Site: brandenburg
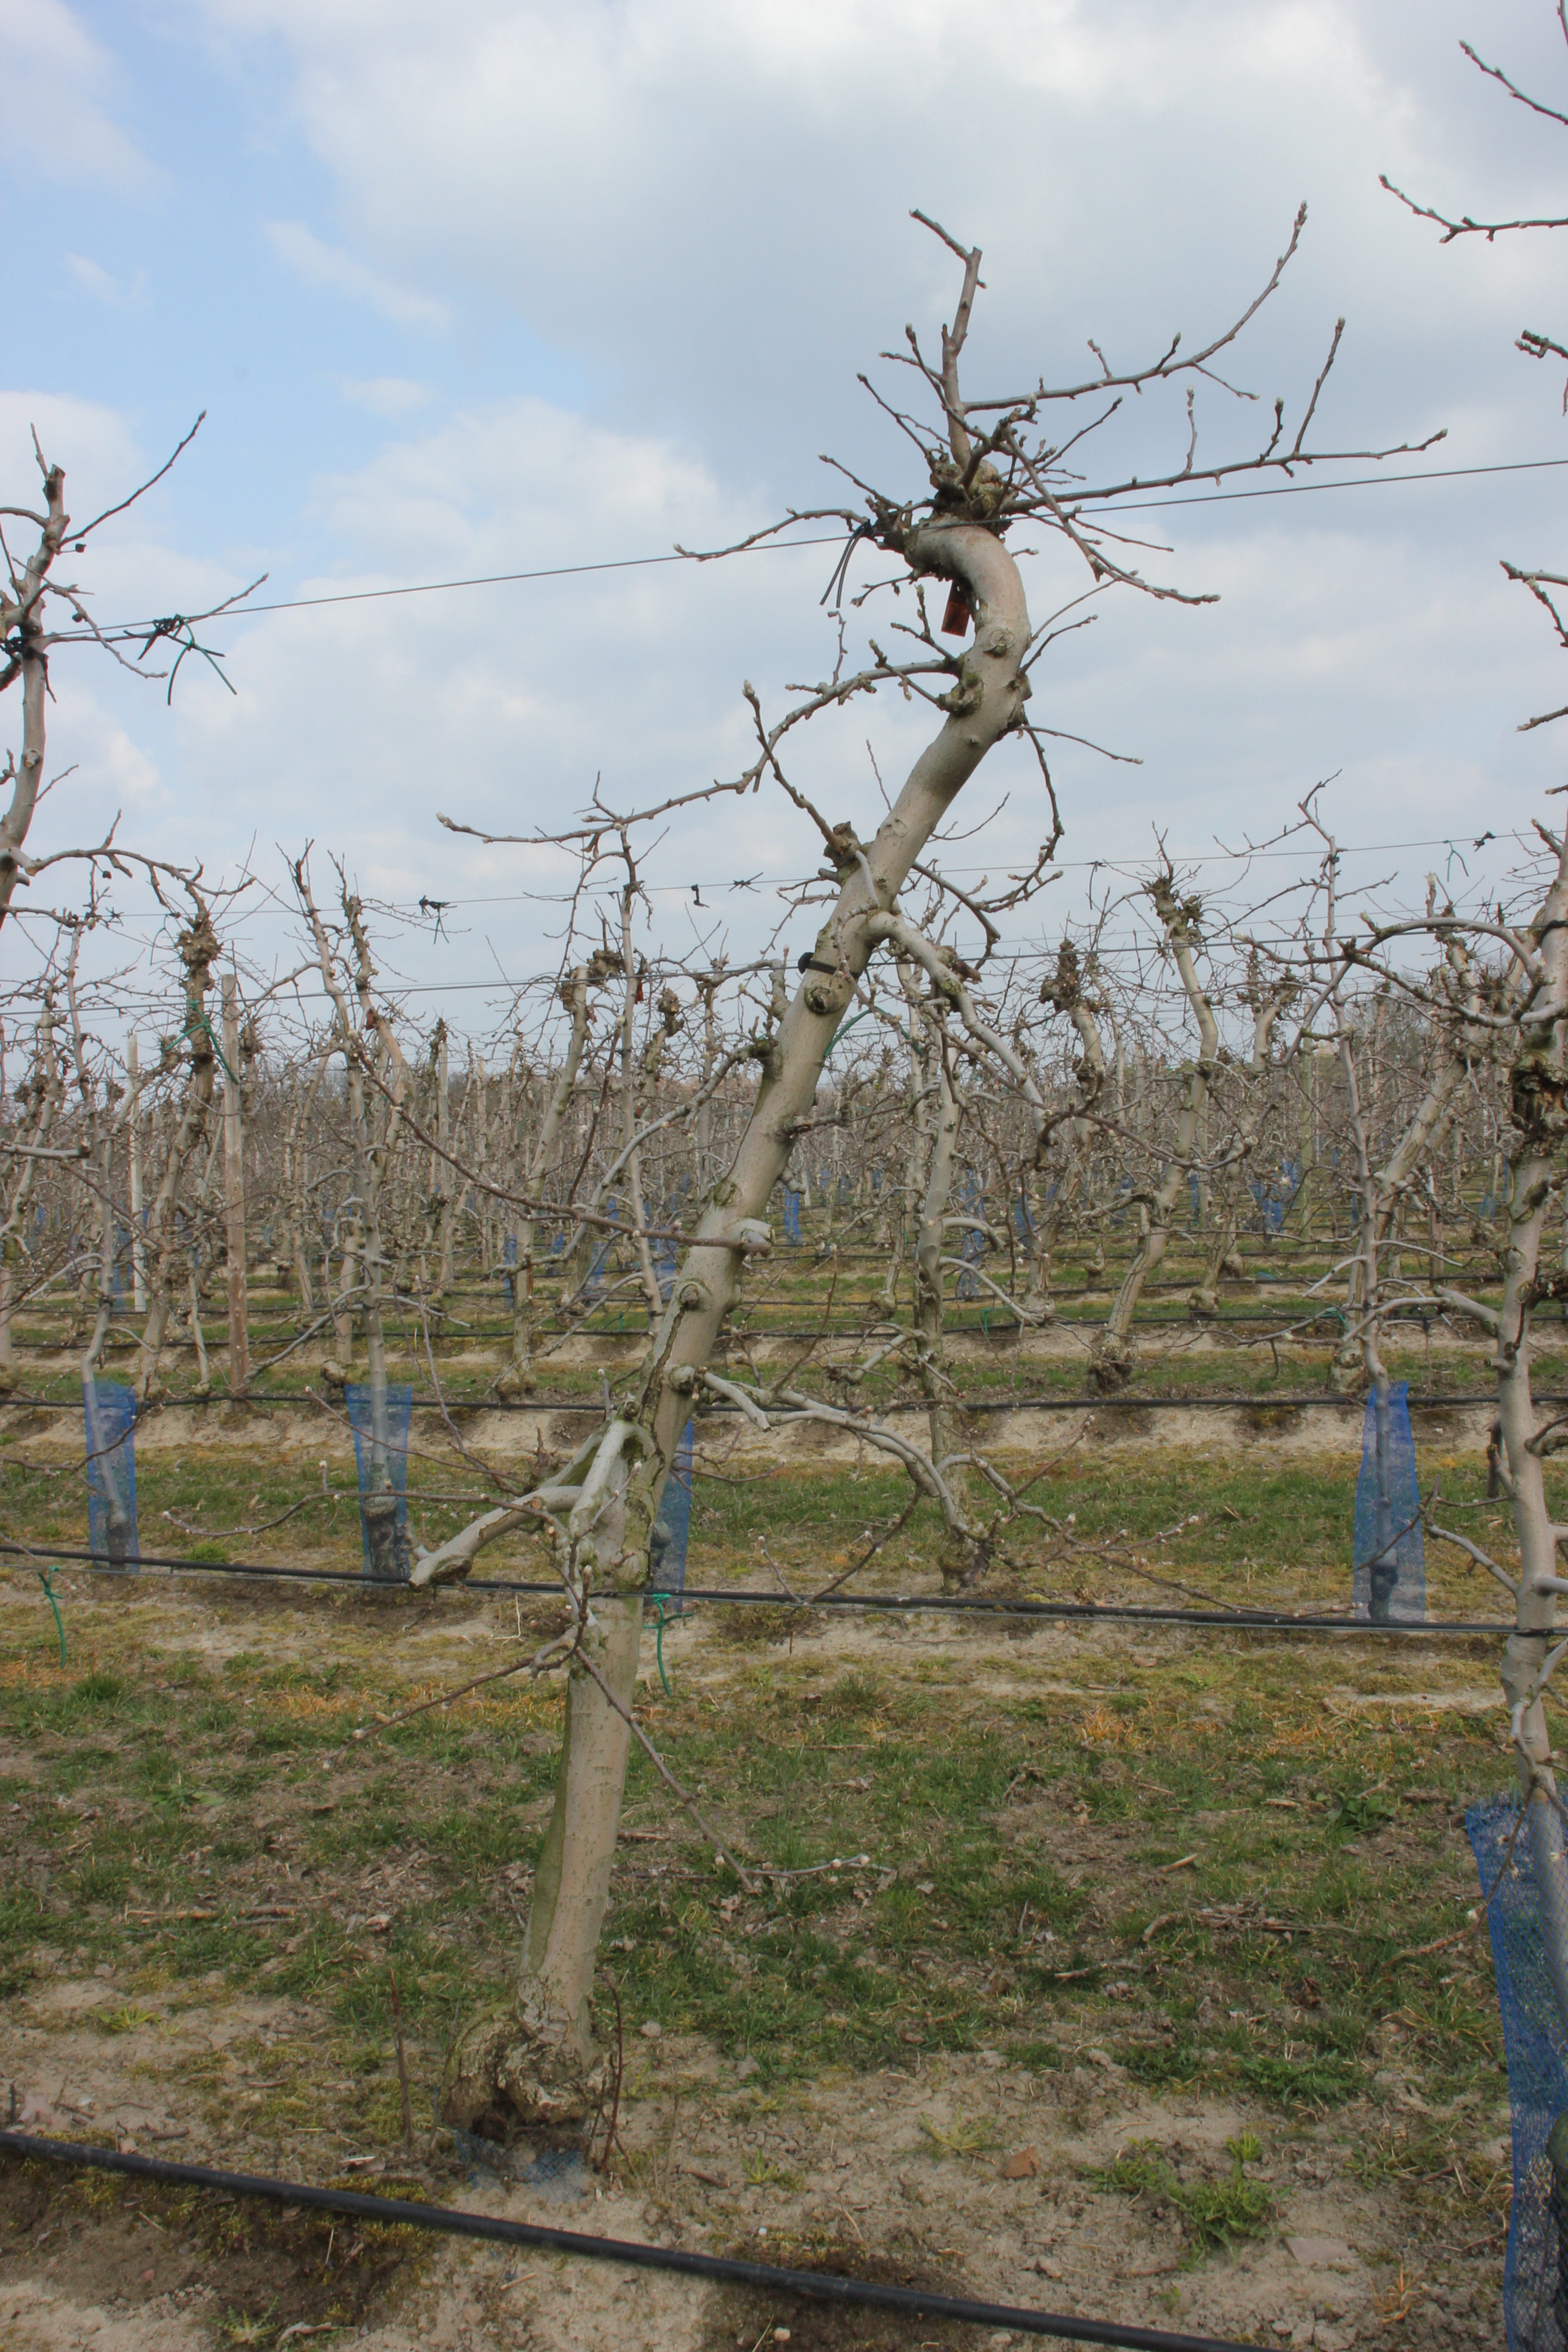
Growth stage (BBCH 03): Bud development